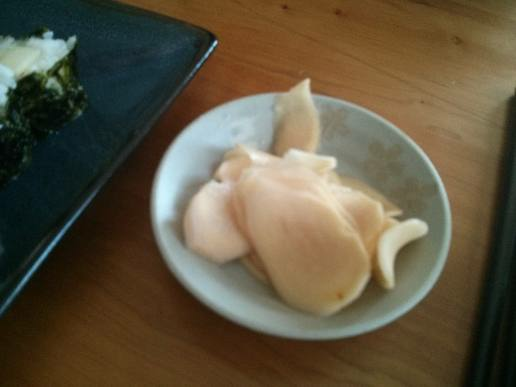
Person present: No